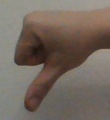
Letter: waw